Lightning arrester

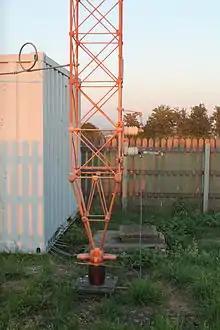
Base of a mast radiator with spark gap and series inductance in form of a coil with one winding in the feeder line

Lightning arresters can form part of large electrical transformers and can fragment during transformer ruptures. High-voltage transformer fire barriers are required to defeat ballistics from small arms as well as projectiles from transformer bushings and lightning arresters, per NFPA 850.